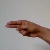
The image shows a hand gesture representing the letter 'H' in Indian Sign Language.